Tilt–shift photography

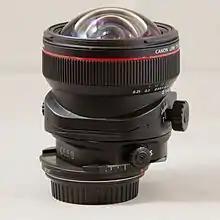
Canon TS-E 17 mm 4L

The 17 mm and the 24 mm version II lenses allow independent rotation of the tilt and shift movements. The 50 mm, the 90 mm and the 135 mm providing macro capability of 0.5×, some with extension tube up to 1.0×. All five lenses provide automatic aperture control.